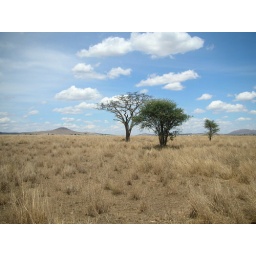
Male lion under tree